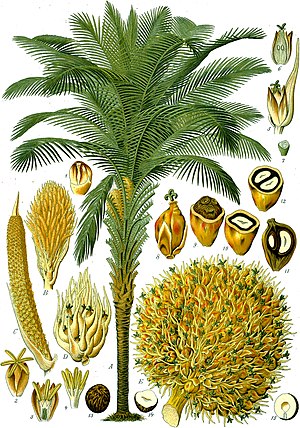
Oliepalme
Oliepalme (Elaeis guineensis).
Oliepalme er en art i familien palmer som har stor økonomisk betydning. Træet kommer oprindeligt fra Afrika, men dyrkes nu også i tropiske dele af Amerika og frem for alt i Sydøstasien. Palmen bliver op til 30 meter høj og kan give flere tusinde frugter, som sammenlagt kan veje op til 50 kg. Fra frugten kan man udvinde palmeolie.